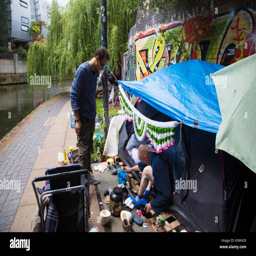
homeless people living in a tent along river